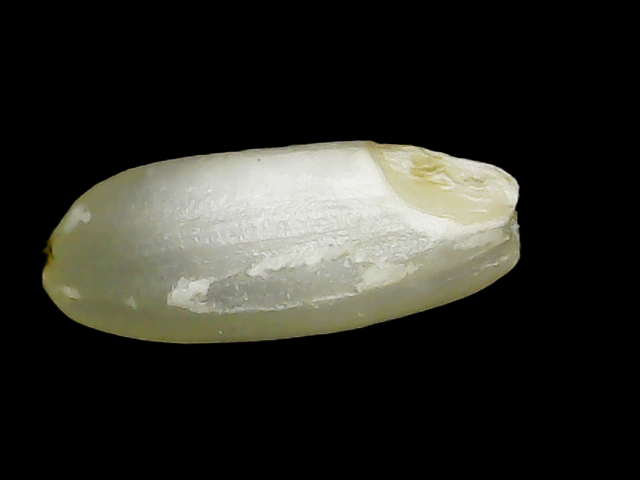
Rice variety: Binadhan10